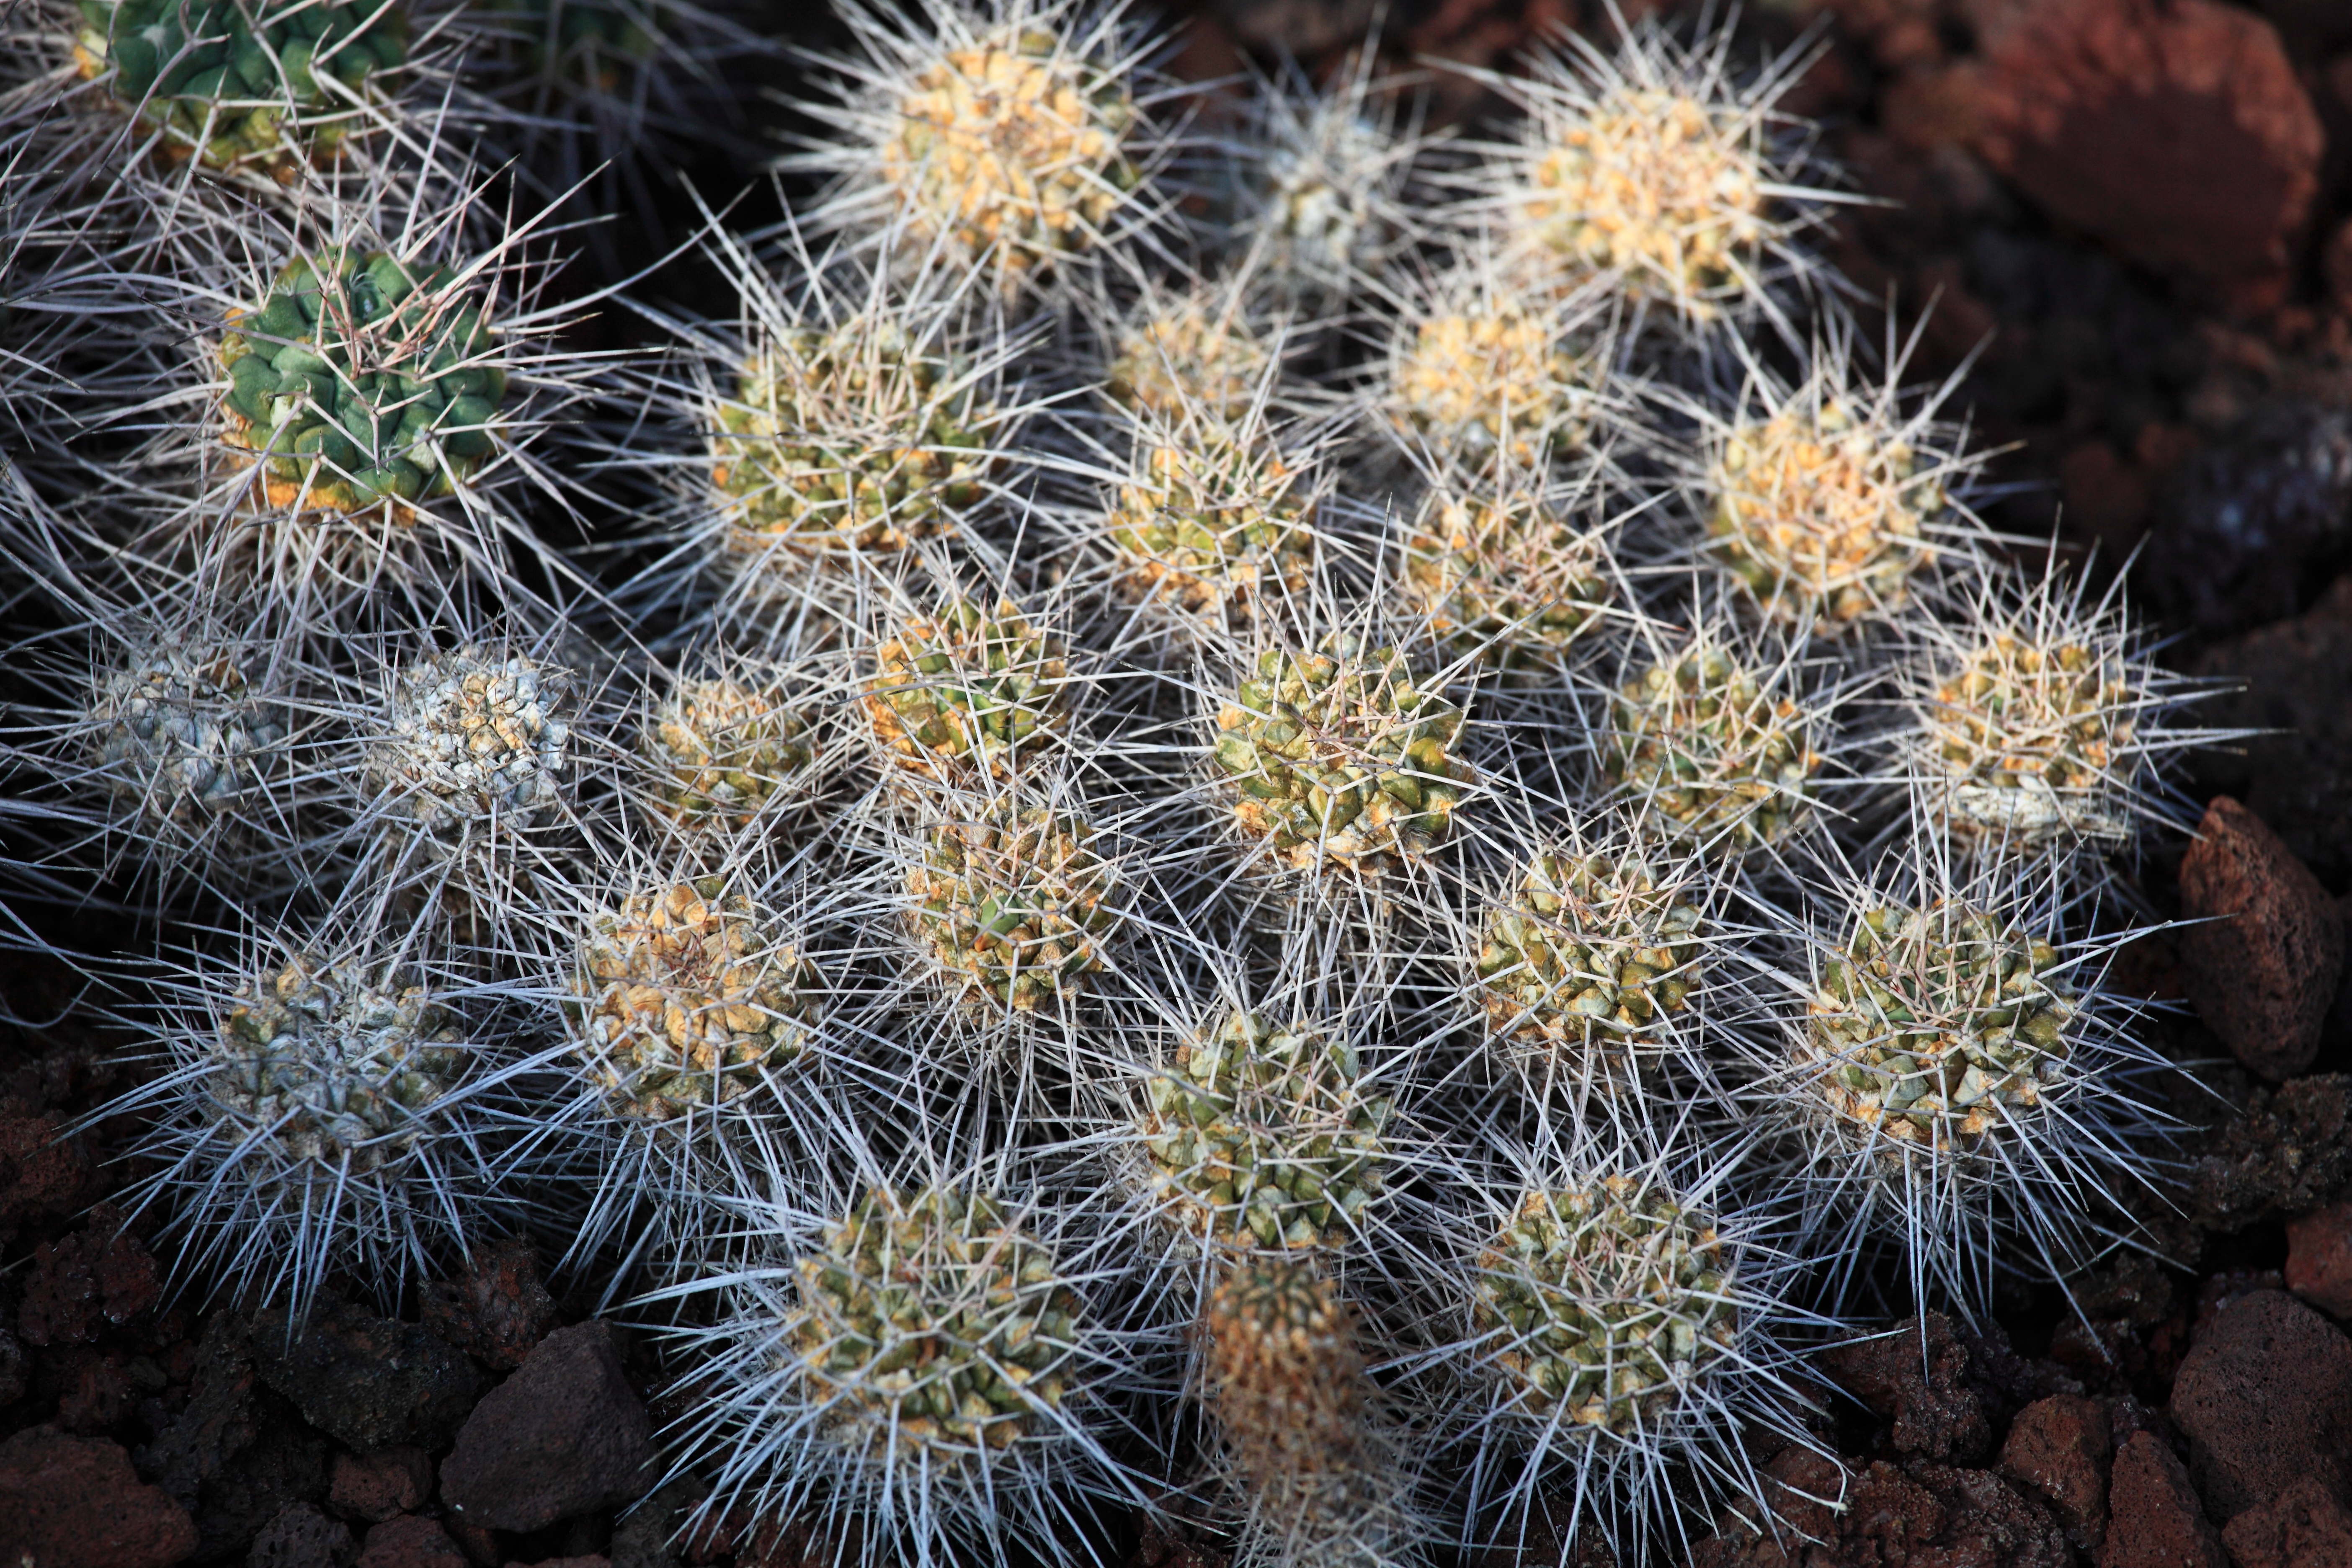
cactus, plant, flower, high, botany, flora, 5d, hires, markii, hi, res, resolution, flowering plant, land plant, thorns spines and prickles, hedgehog cactus